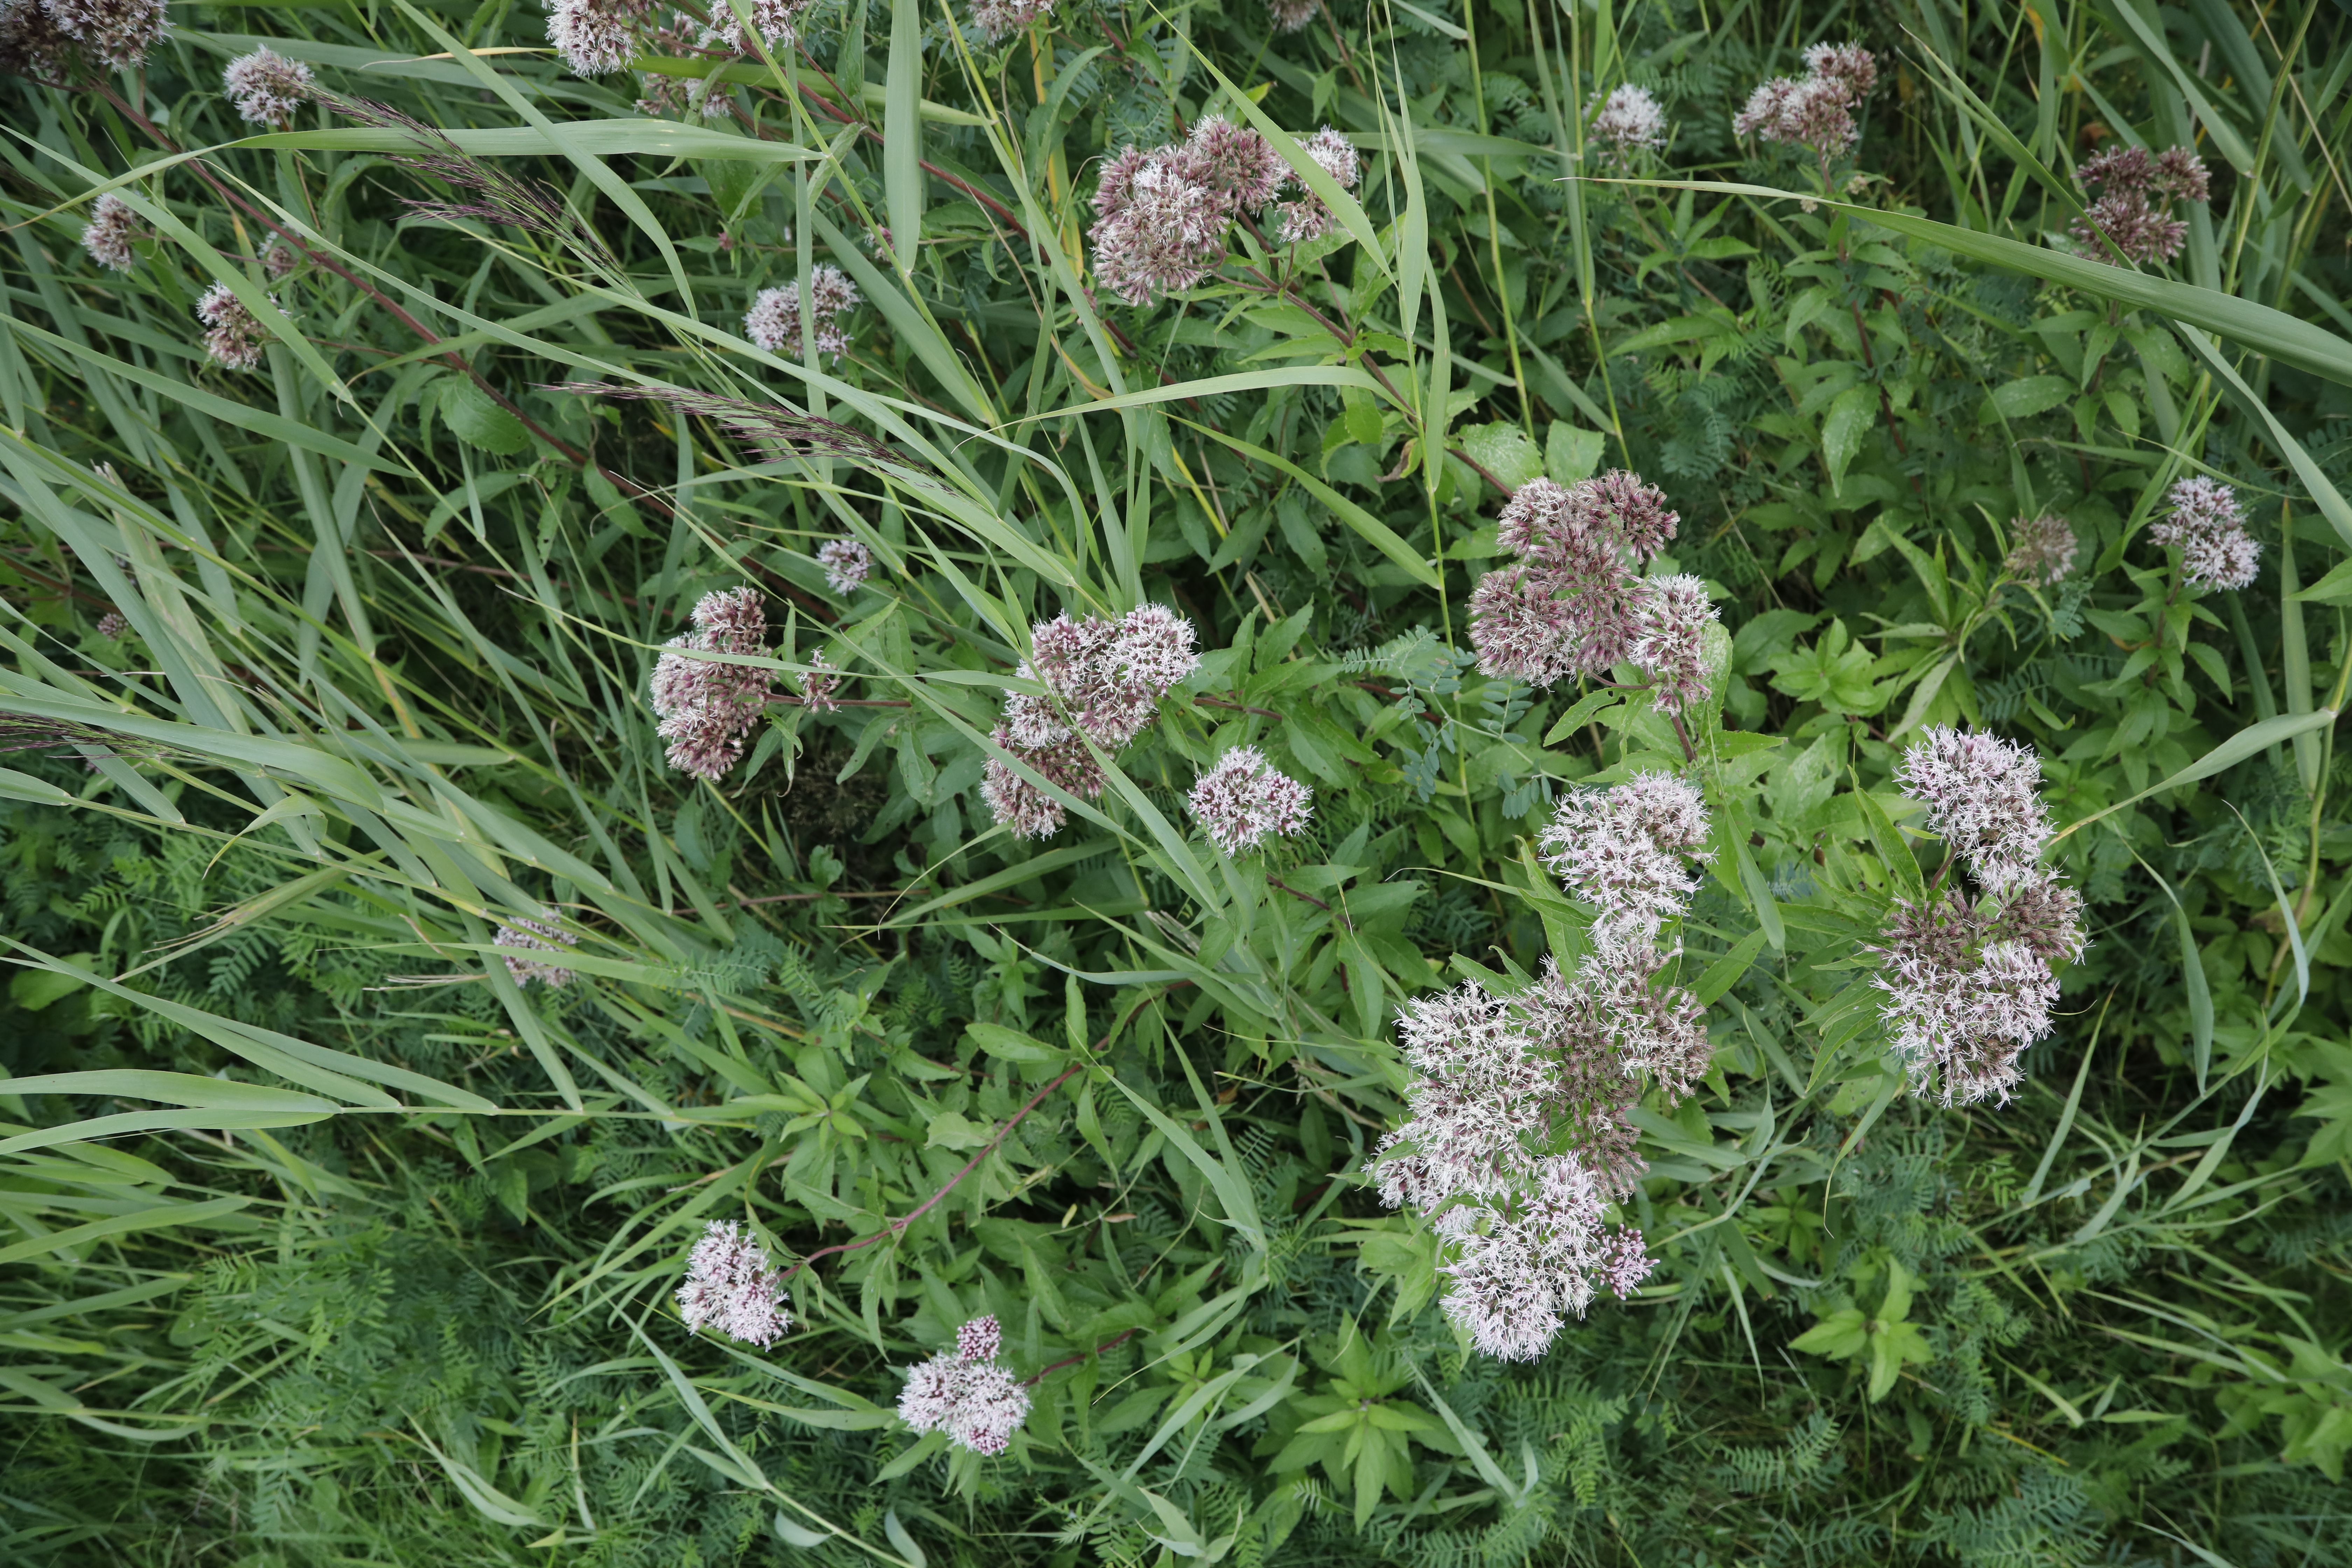
Plant species: Eupatorium cannabinum